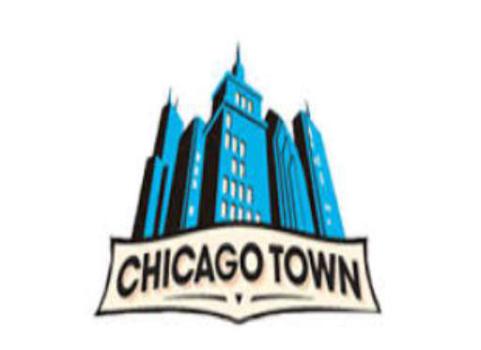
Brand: chicago town
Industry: Food